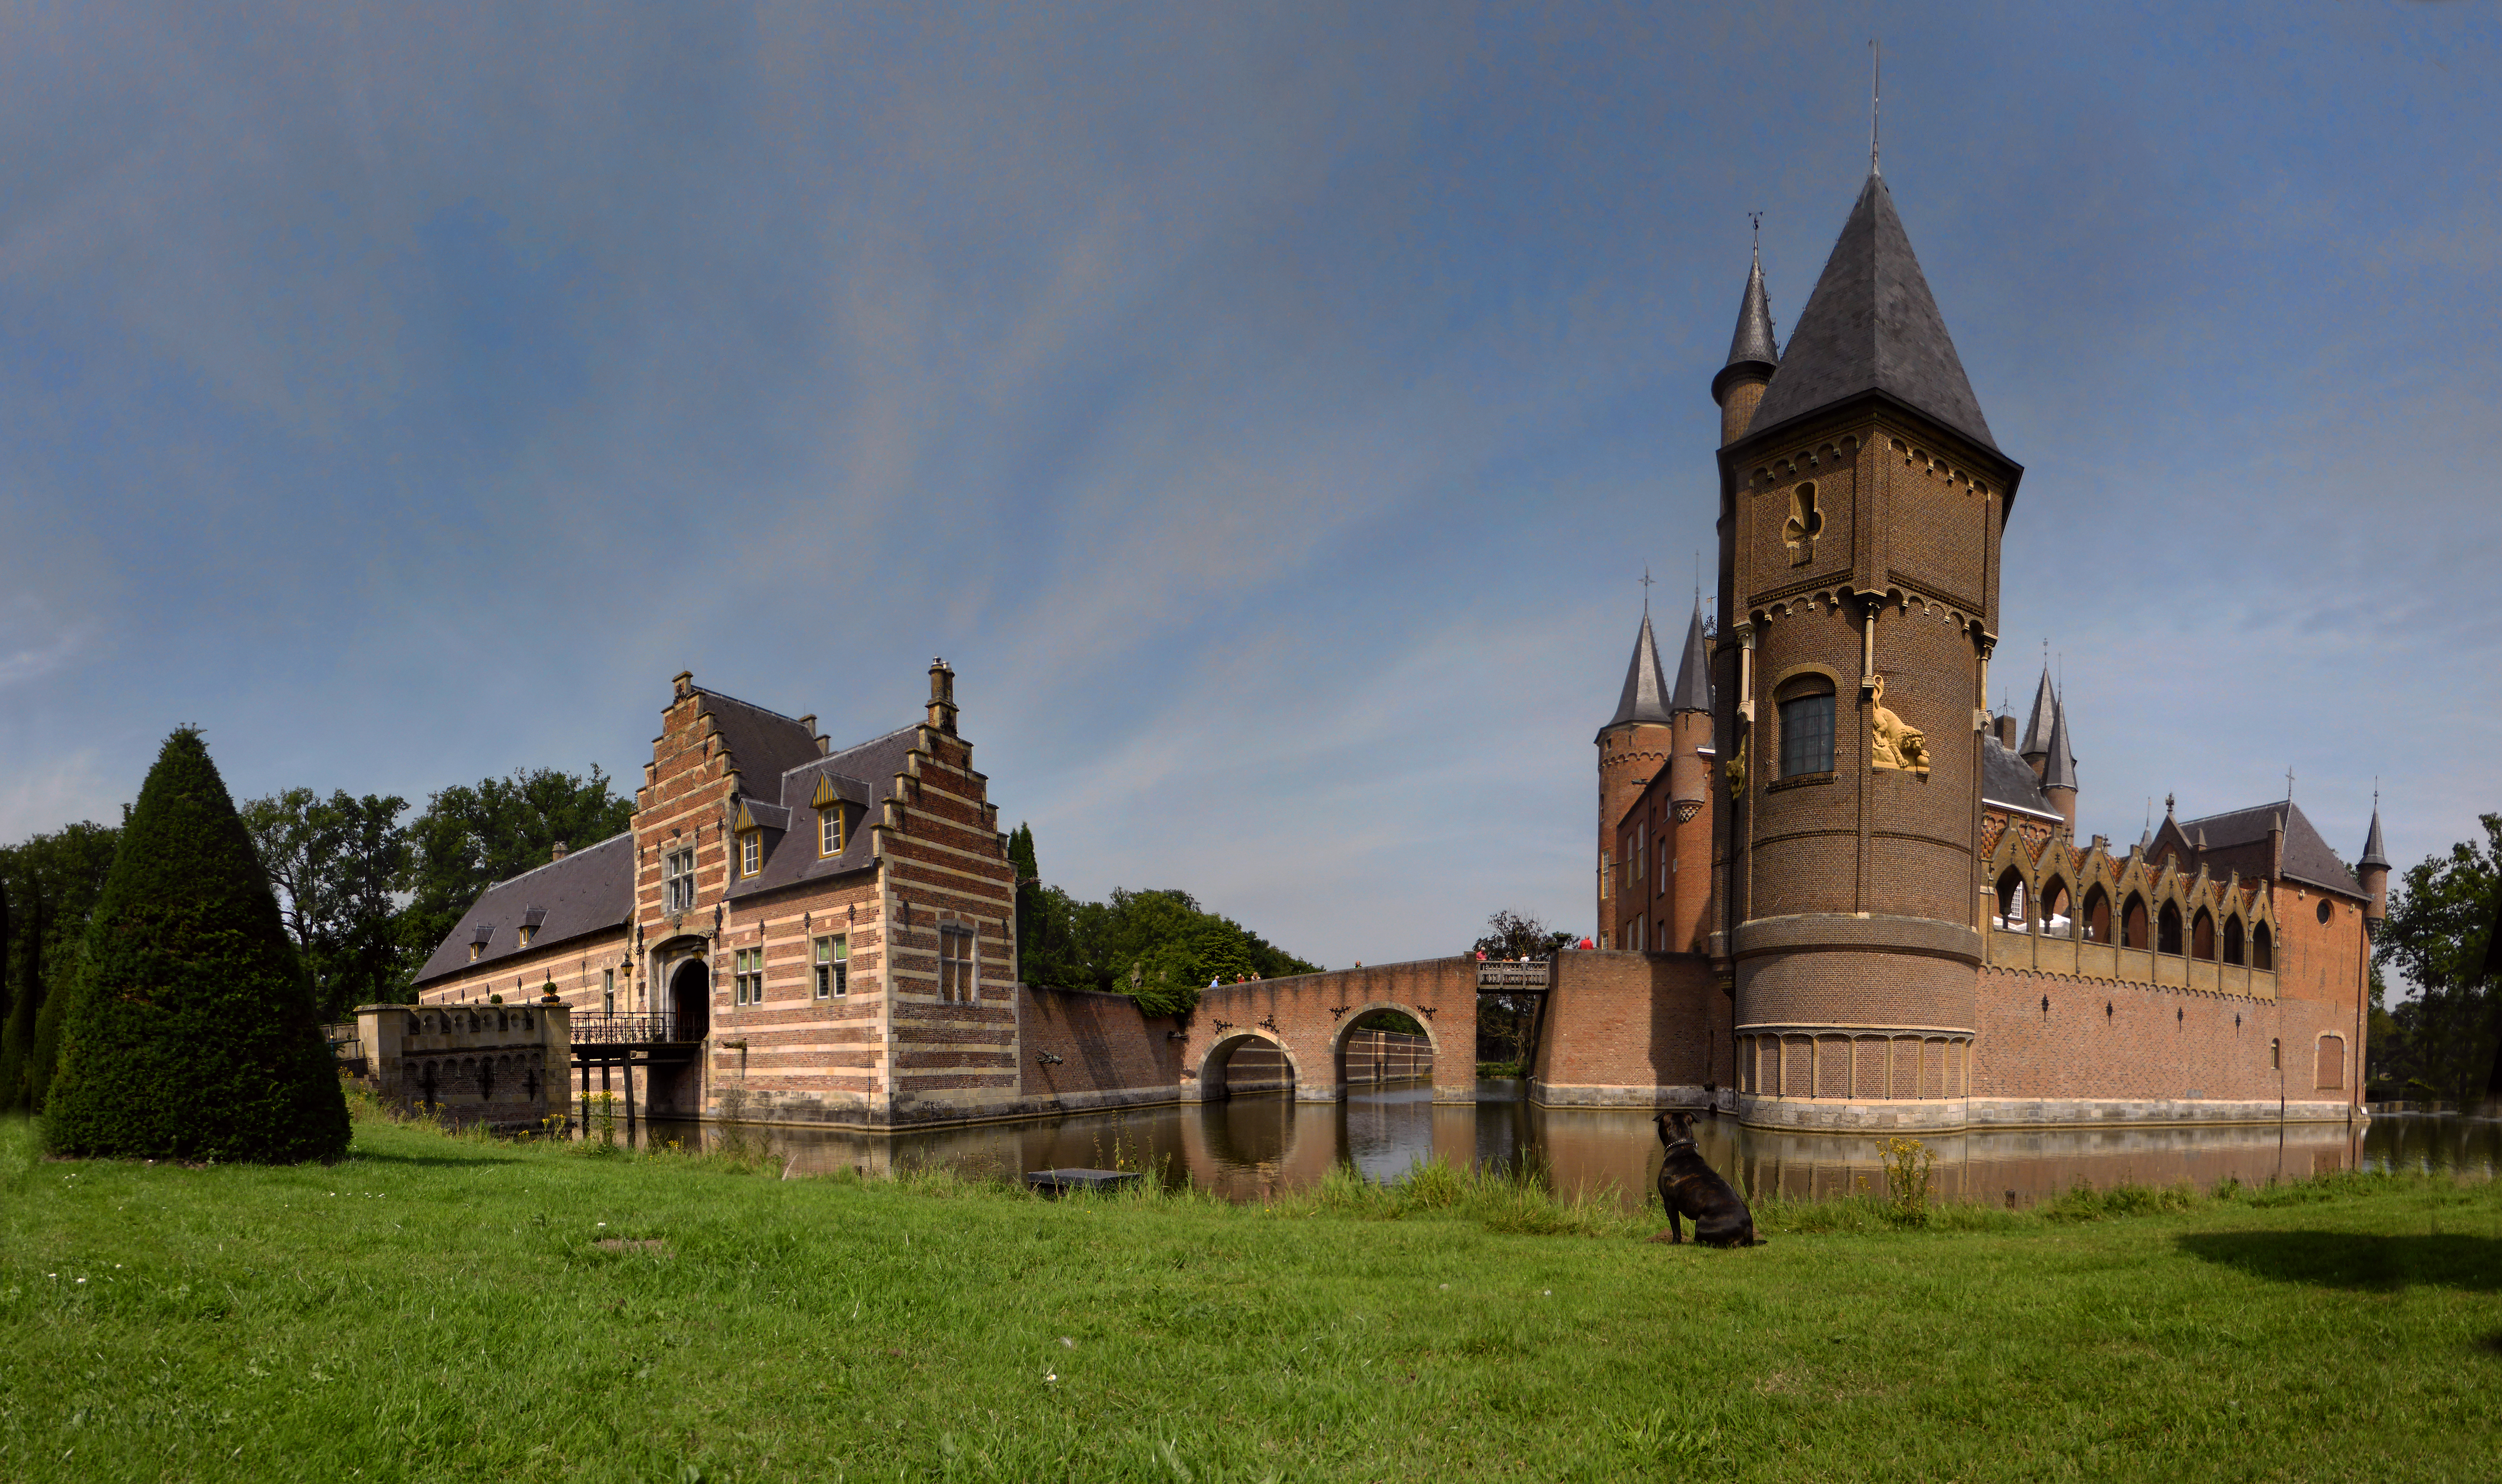
castle, netherlands, chateau, sky, medieval architecture, stately home, historic site, estate, building, national trust for places of historic interest or natural beauty, manor house, steeple, grass, middle ages, tree, spire